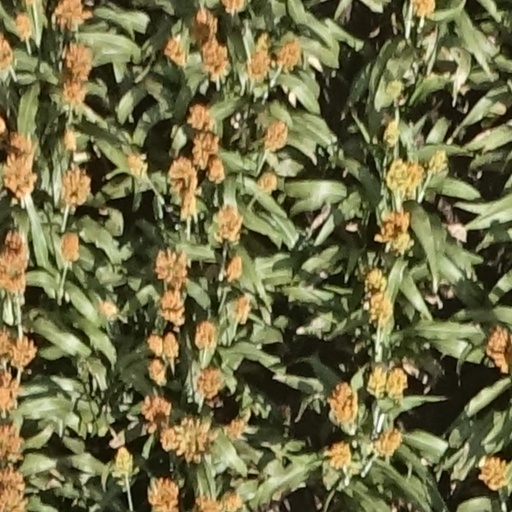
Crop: sorghum